Alphonse Brot

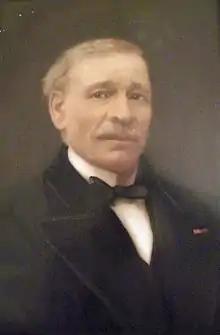

Charles Alphonse Brot was born on 12 April 1807 in Paris. He studied at the Lycée Bonaparte (now the Lycée Condorcet), in the 9th arrondissement of Paris. Brot became a member of the romantic literary group "les Jeunes-France" (Young France), sometimes called "les Bouzingos", which also included Théophile Gautier, Gérard de Nerval, Jules Vabre, Petrus Borel, Philothée O’Neddy, Augustus McKeat, Aloysius Bertrand, Joseph Bouchardy, Louis Boulanger, Achille Devéria, Eugène Devéria, Célestin Nanteuil and Jehan de Seigneur. He wrote many well-received dramas.